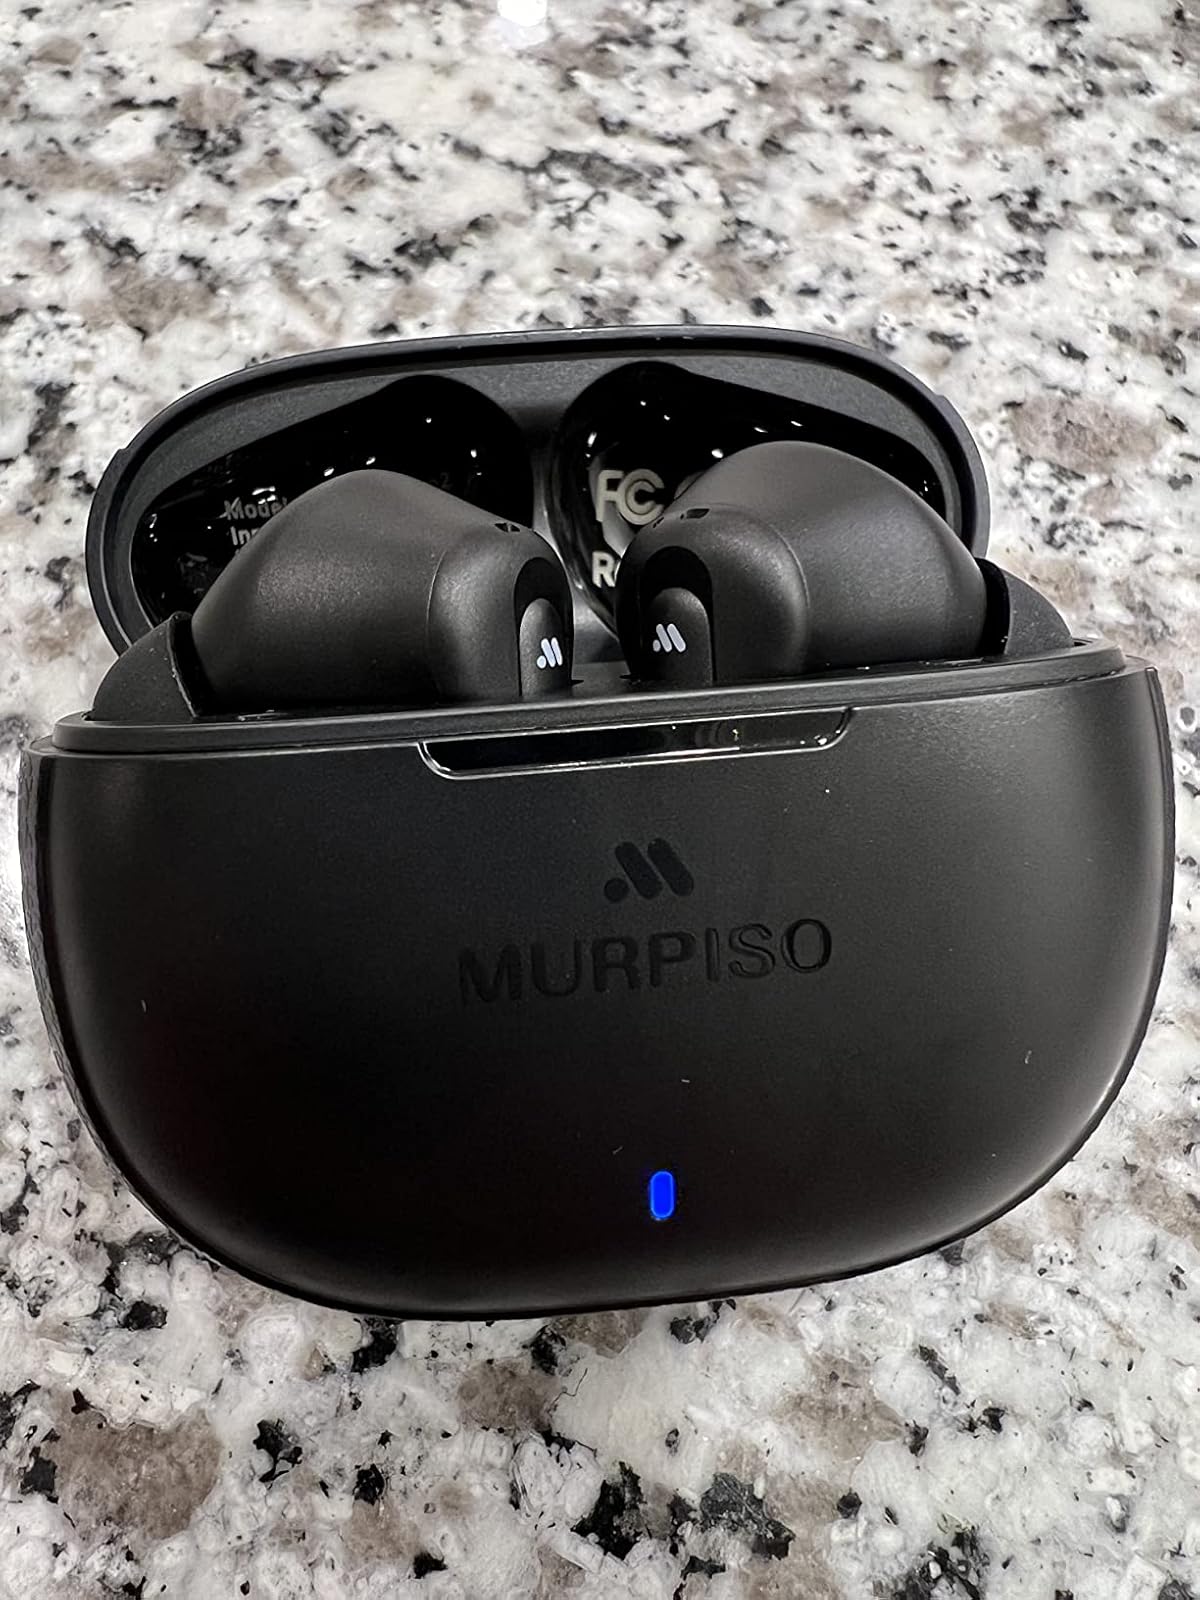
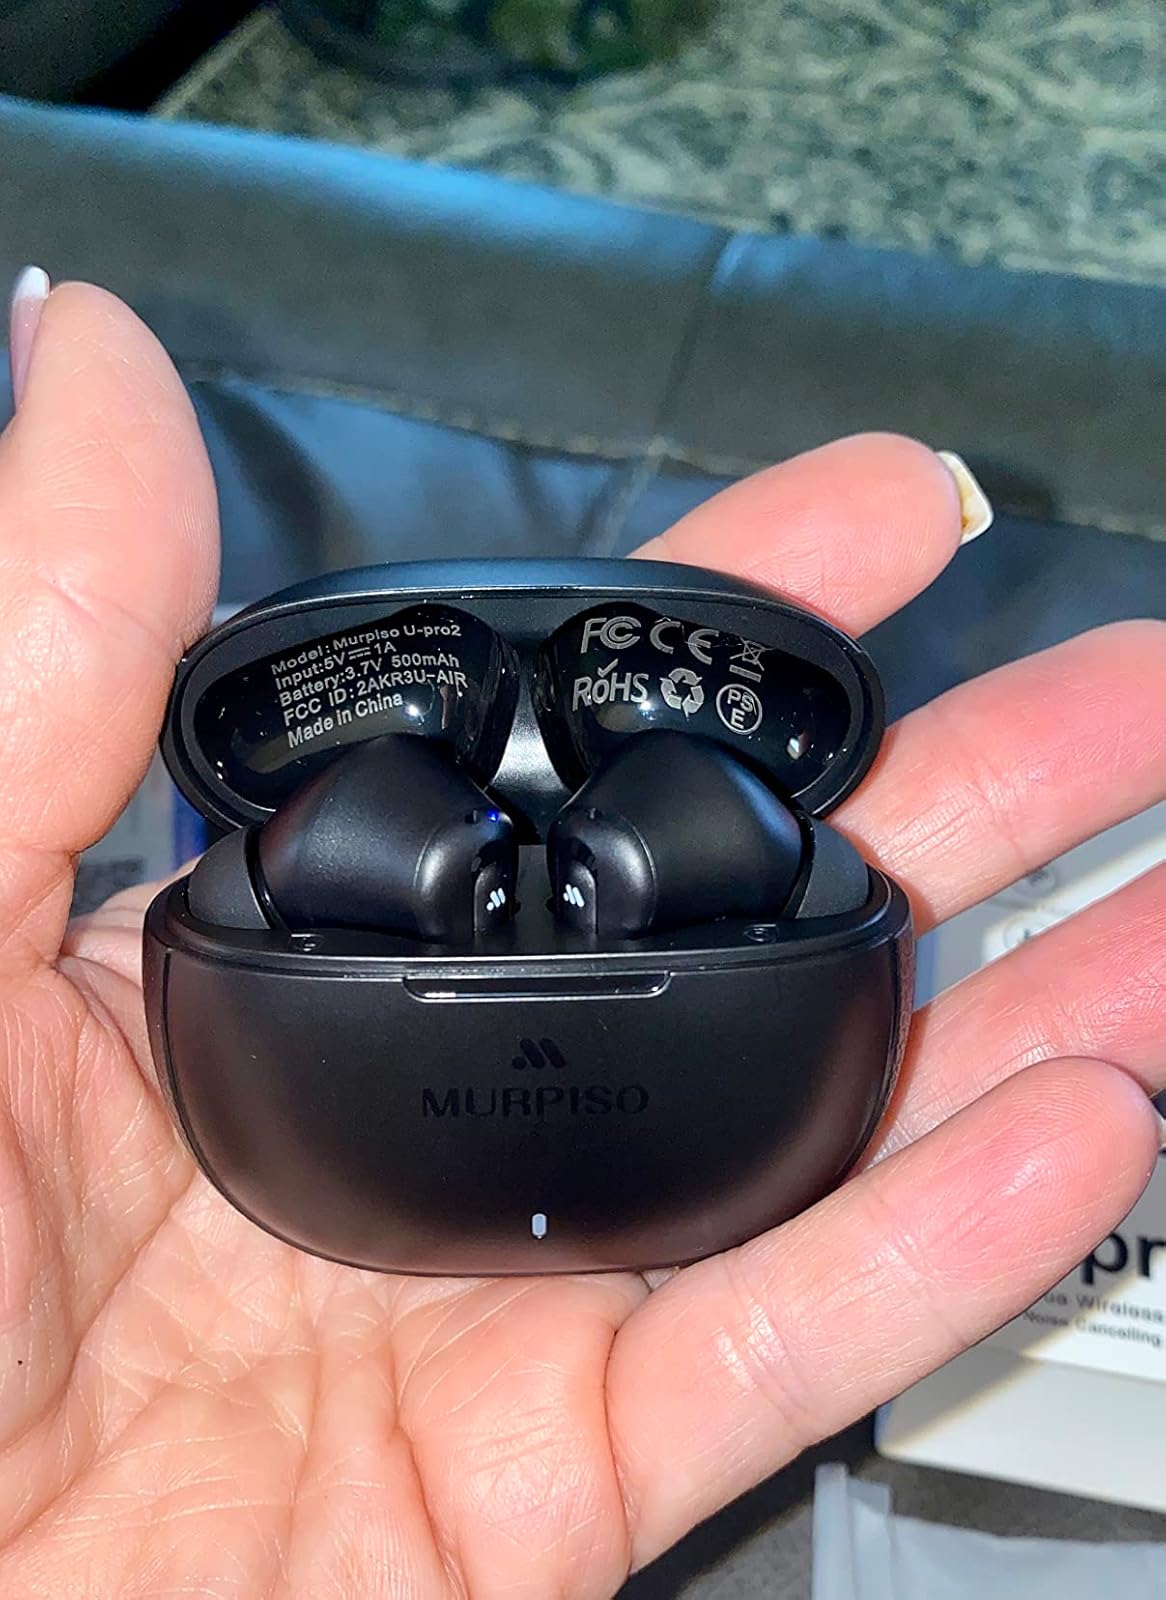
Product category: earbuds
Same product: yes